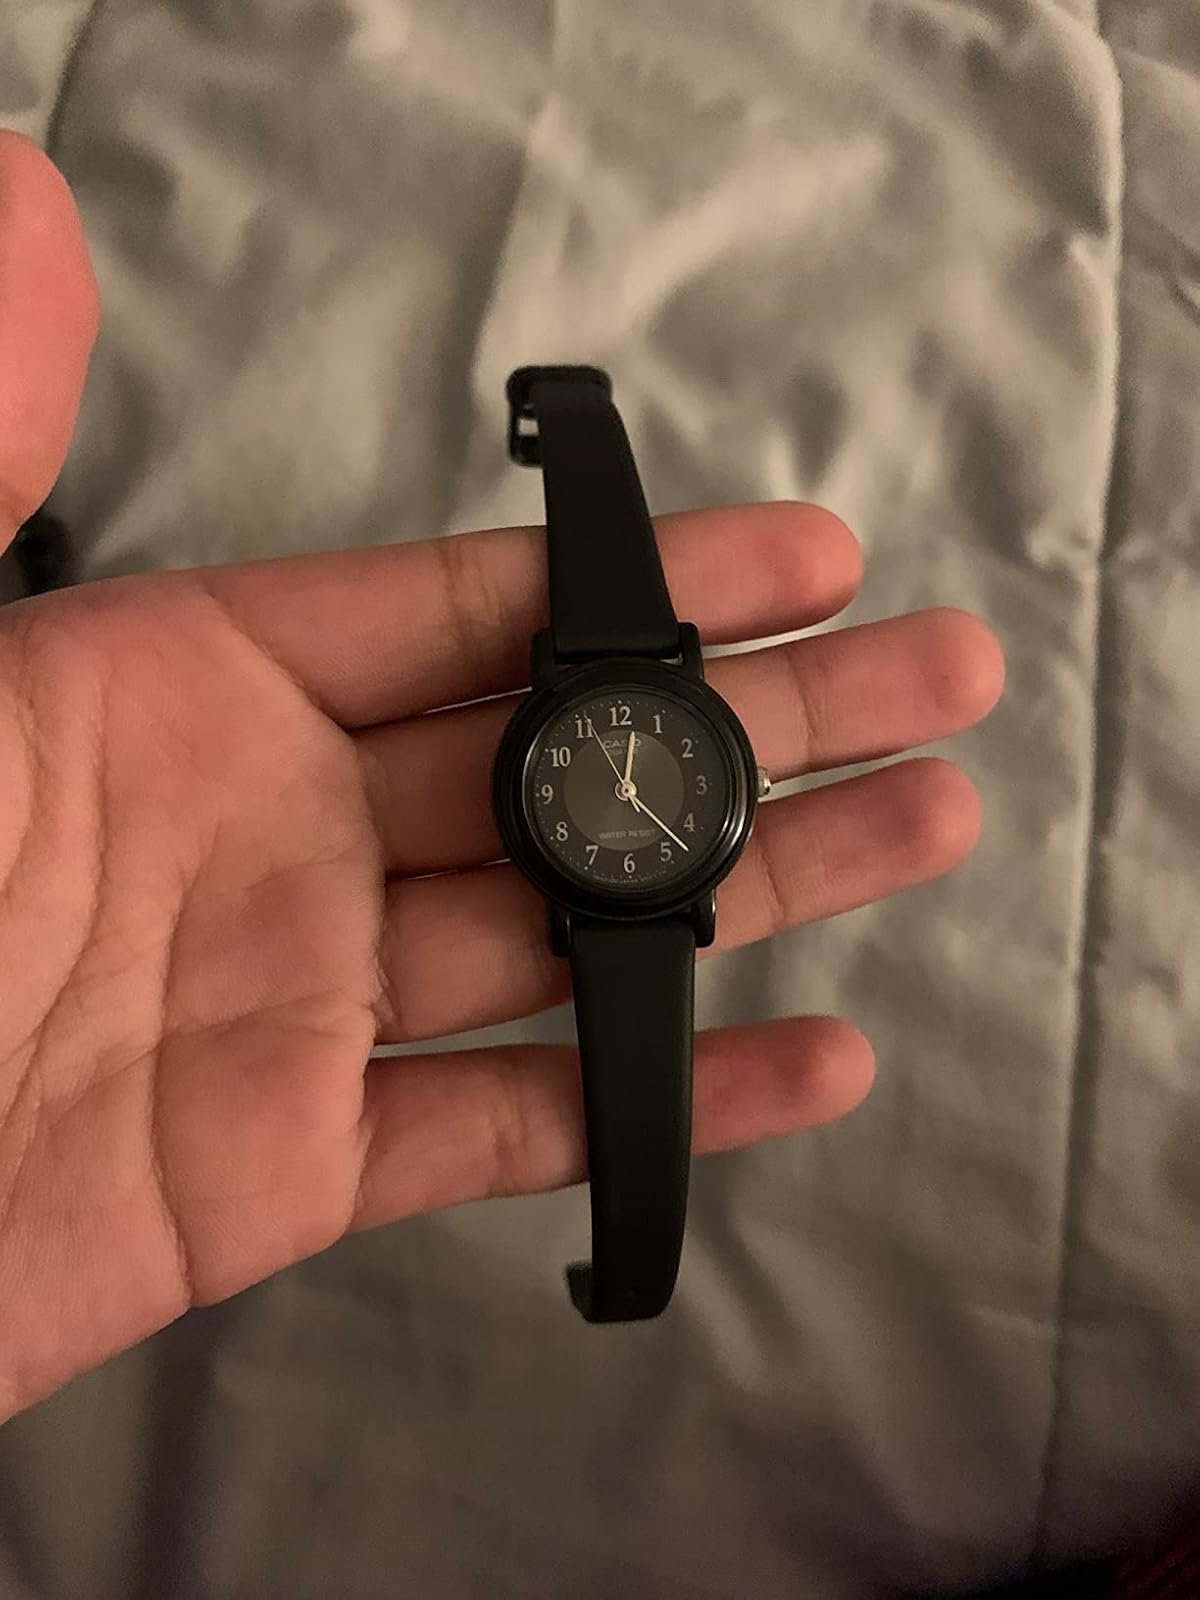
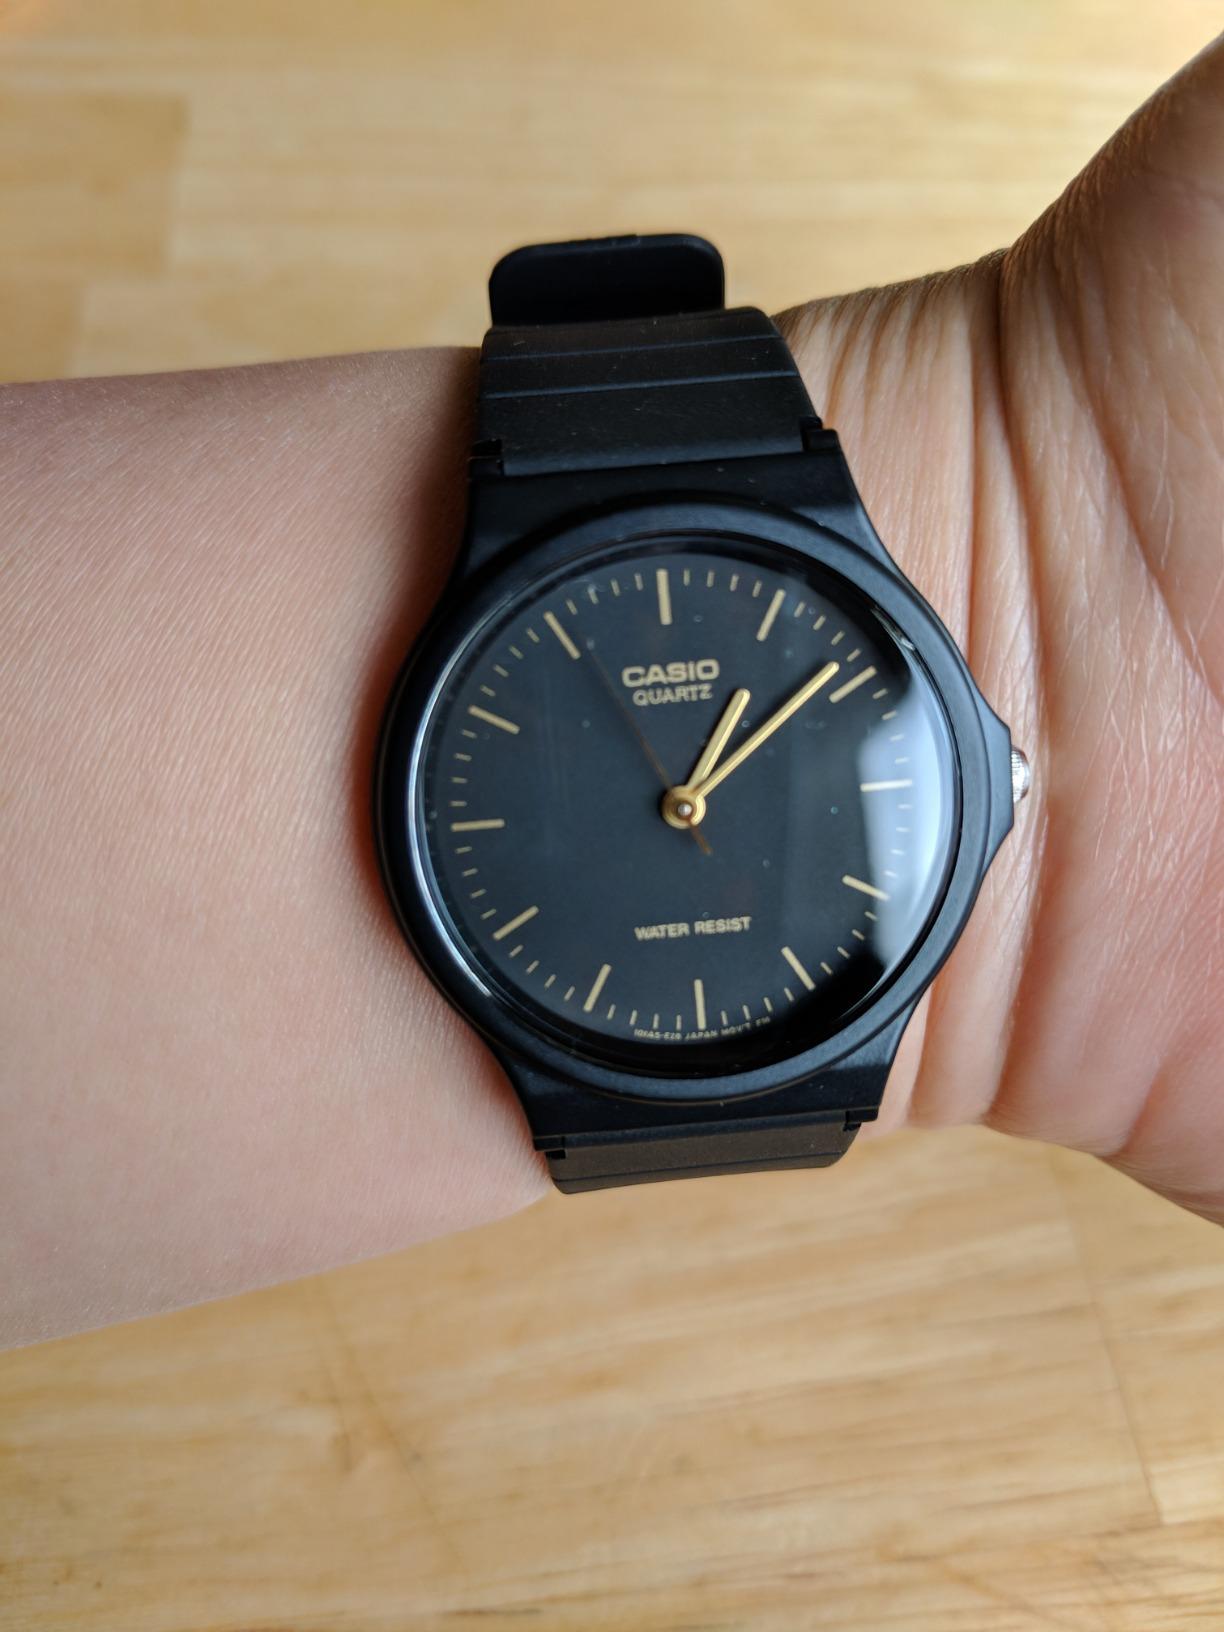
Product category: accessories_watch
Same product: no